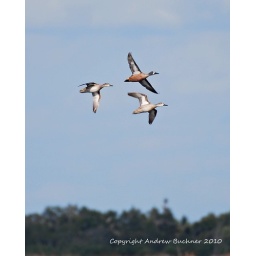
2 female and a male blue wing teal in flight